Umetsubo Station

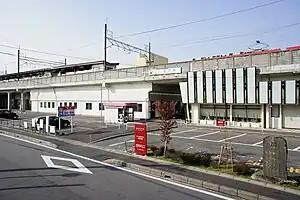
Umetsubo Station in October 2010

is a junction railway station in the city of Toyota, Aichi, Japan, operated by Meitetsu.